Long snapper

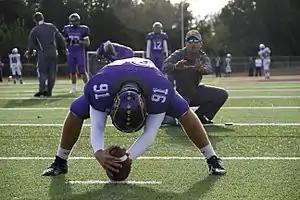
A long snapper (91, foreground) practicing field goal snaps with his position coach (background)

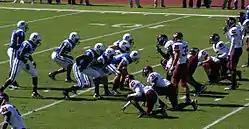
In the traditional or "cup" punt formation, the long snapper is the center of the interior line (#58 in blue)

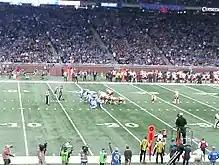
Traditional field goal formation with the long snapper in the center

In gridiron football, the long snapper (or deep snapper) is a center on special teams whose duty is to snap the football over a longer distance, typically around 15 yards during punts, and 7–8 yards during field goals and conversion attempts.